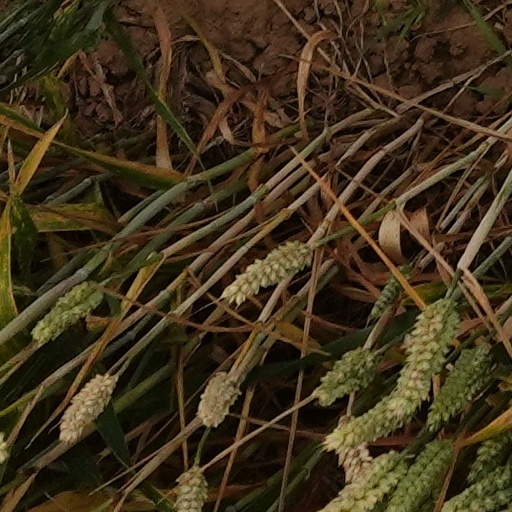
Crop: wheat